Torpedo ram

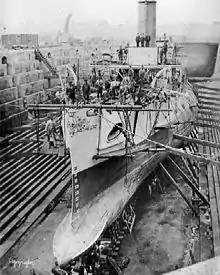
The torpedo ram HMS "Polyphemus"

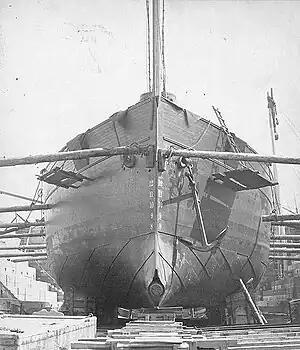
The 1874 USS "Intrepid" in dry dock, note the torpedo projection device at her forefoot

A torpedo ram is a type of torpedo boat combining a ram with torpedo tubes. Incorporating design elements from the cruiser and the monitor, it was intended to provide small and inexpensive weapon systems for coastal defence and other littoral combat.